James Phinney Baxter

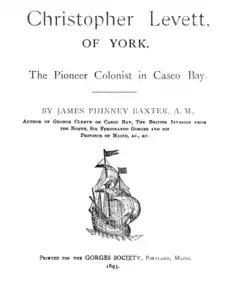
Title page, "Christopher Levett, of York: The Pioneer Colonist in Casco Bay", published by The Gorges Society, 1893

In 1887 Baxter was elected a member of the American Antiquarian Society in 1887. He was elected a Fellow of the American Academy of Arts and Sciences in 1915. Baxter was a member of the Maine Society of Colonial Wars.